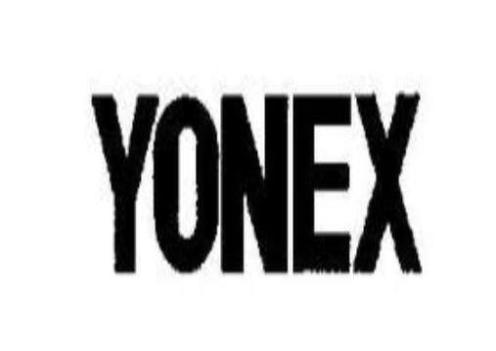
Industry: Sports